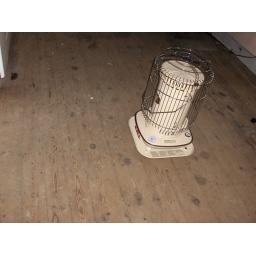
The floor in the downstairs bedroom after the first sweep.